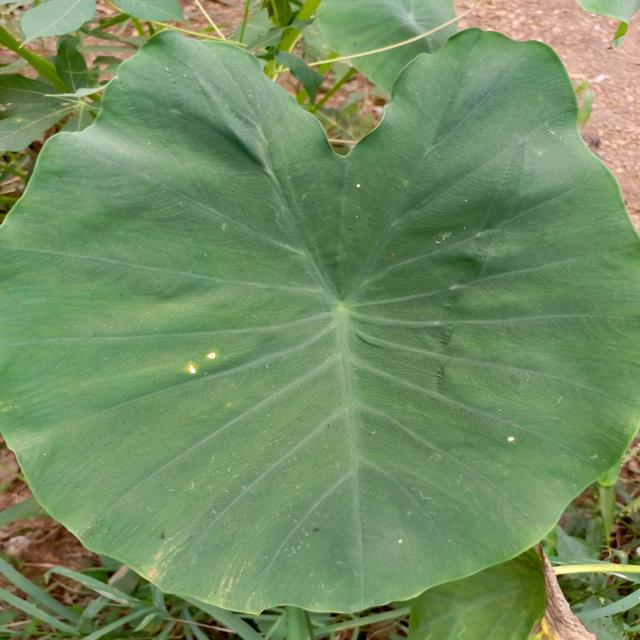
Label: Early_Blight